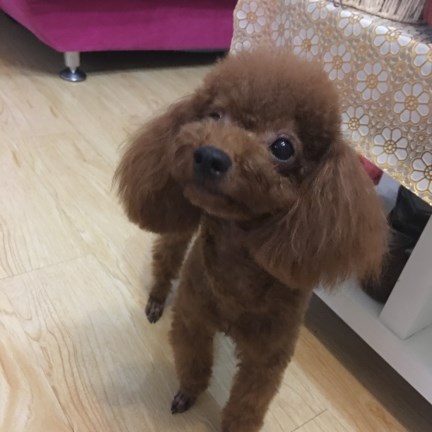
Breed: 7449-n000128-teddy